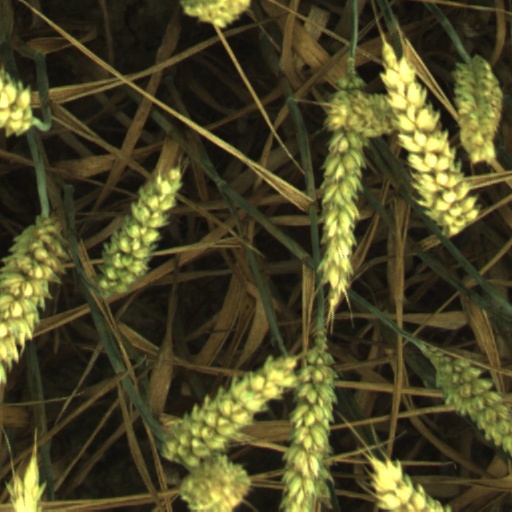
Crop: wheat